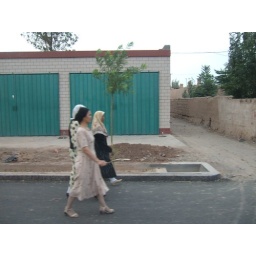
typical scene, uygur women walking in the road